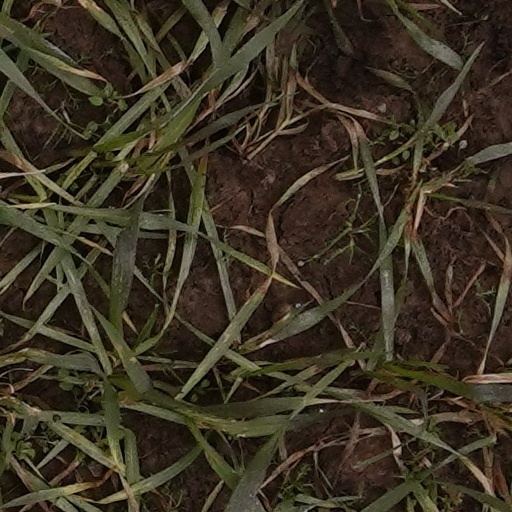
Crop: wheat